Larchant

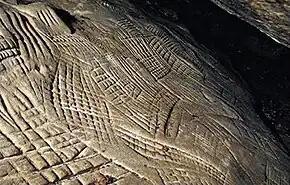
Lattice-like cave etchings from Seine-et-Marne, of the type found in Larchant

Prehistory. In the immediate vicinity of Larchant, around 100 caves contain extensive displays of prehistoric, mostly geometric etchings (e.g. lattices). Of particular note is the vast 'Painted Cave' ("la grotte de la peinture"). Still visible on its ceiling are traces of an ochre-colored cave painting. Also visible are numerous etchings that have been reliably dated to the Mesolithic period.